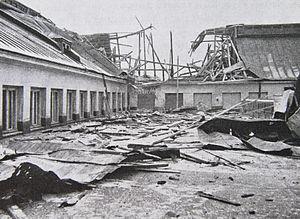
Le Grand magasin Stockmann est situé, dans la zone délimitée par Mannerheimintie, Aleksanterinkatu, Keskuskatu et Pohjoisesplanadi, dans le quartier Kluuvi d'Helsinki, en Finlande. C'est un bâtiment commercial et un grand magasin culturel. C'est l'un des nombreux grands magasins appartenant à la société Stockmann. C'est aussi, le plus grand magasin des pays nordiques en termes de surface et de chiffre d'affaires total. En même temps, c'est également l'établissement le plus rentable, le plus visible et le plus productif de tout le groupe Stockmann. Le magasin est connu pour avoir toutes les marques de luxe internationalement reconnues, et Stockmann a la réputation d'être le premier grand magasin haut de gamme en Finlande. Le département Stockmannin Herkku, situé au sous-sol, est réputé pour la qualité et le choix de ses produits alimentaires. Le logo Stockmann représente un ensemble d'escaliers mécaniques, que l'on croit à tort, qu'ils représentent les premiers escaliers mécaniques construits en Finlande. Les premiers escaliers mécaniques en Finlande ont été installés dans le grand magasin Forum à Turku, en 1926.